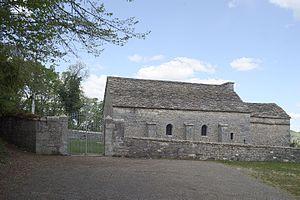
Église Saint-Maurice de Saint-Maurice-d'Échazeaux, vue extérieure
L'église de Saint-Maurice d'Échazeaux est une église située à Corveissiat, en France. L'édifice est classé au titre des monuments historiques en 1941.